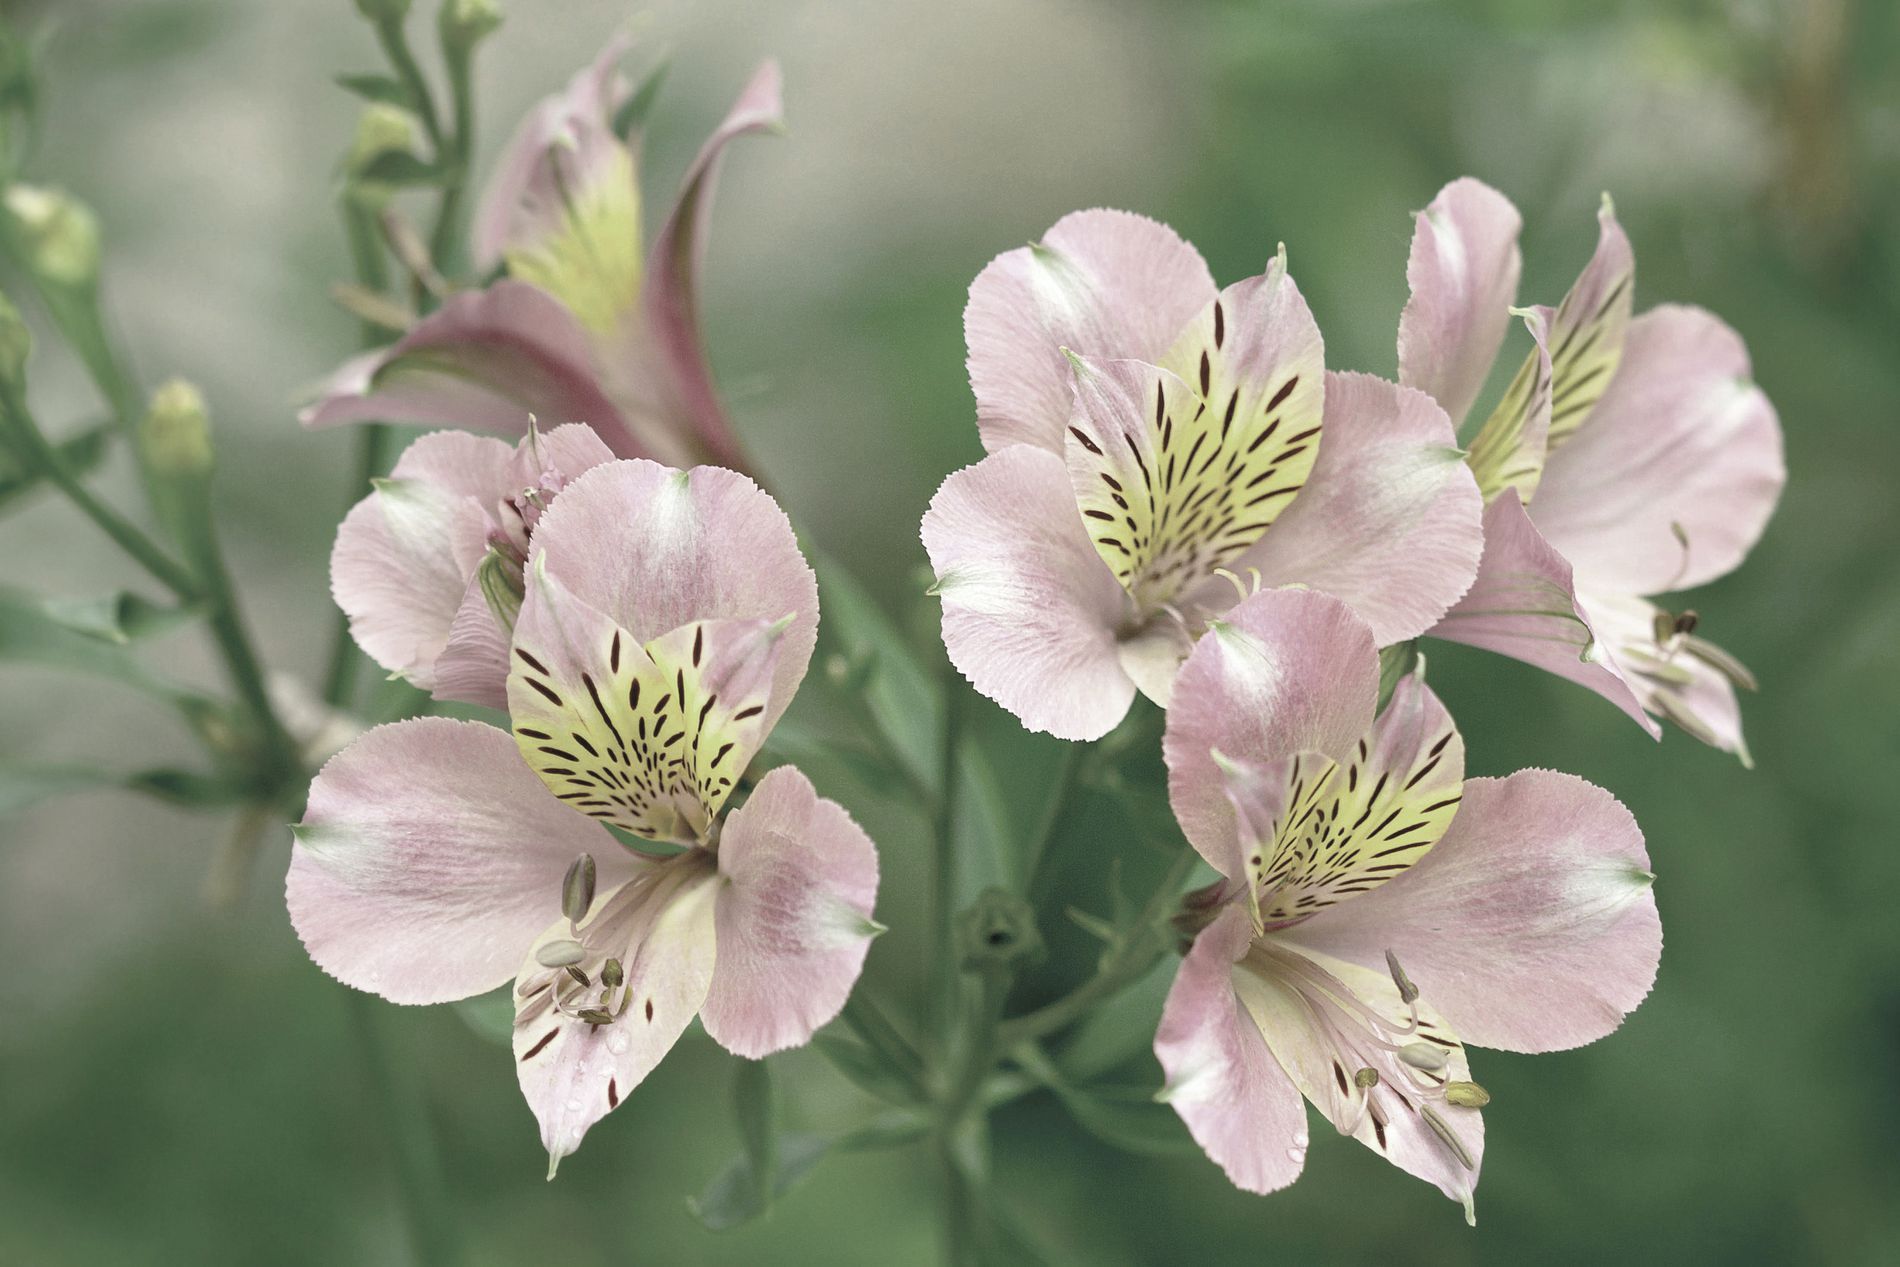
Flowers
An image showcases a light pink flowers with a yellow/black petals set against a background full of plants creating a very charming moment.
A landscape taken from a close-up shot in natural daylight, in a color palette of pink, yellow, green, and a hint of black, featuring beautiful flowers in a charming, soft atmosphere.
Labels: Flower, Geranium, Plant, Anther, Petal, Pollen, Anemone, Orchid, Gladiolus, Aquilegia, Acanthaceae, Blur, Flowers
Camera: Canon Canon EOS 60D
Lens: EF100mm f/2.8 Macro USM, Canon EF 100mm f/2.8 Macro USM
Aperture: F3.5
Exposure: 1/200 sec
ISO: 100
Focal length: 100.0 mm